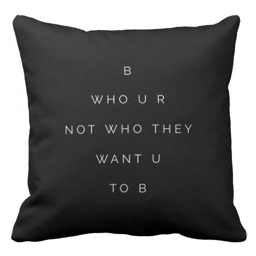
be who you are not who they want you to be .